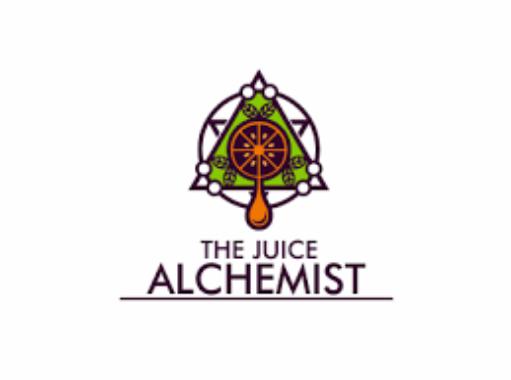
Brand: Alchemist
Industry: Clothes